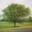
Label: maple_tree